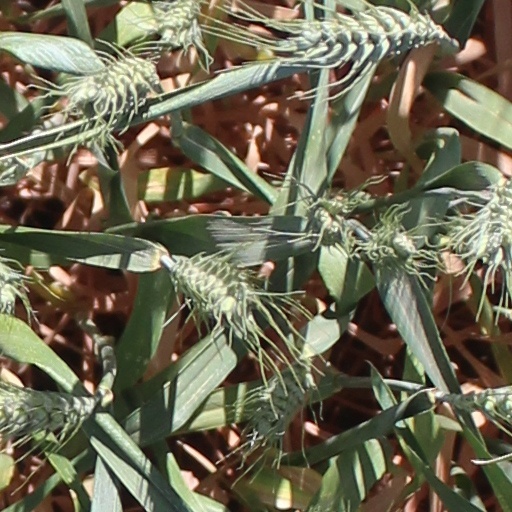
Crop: wheat